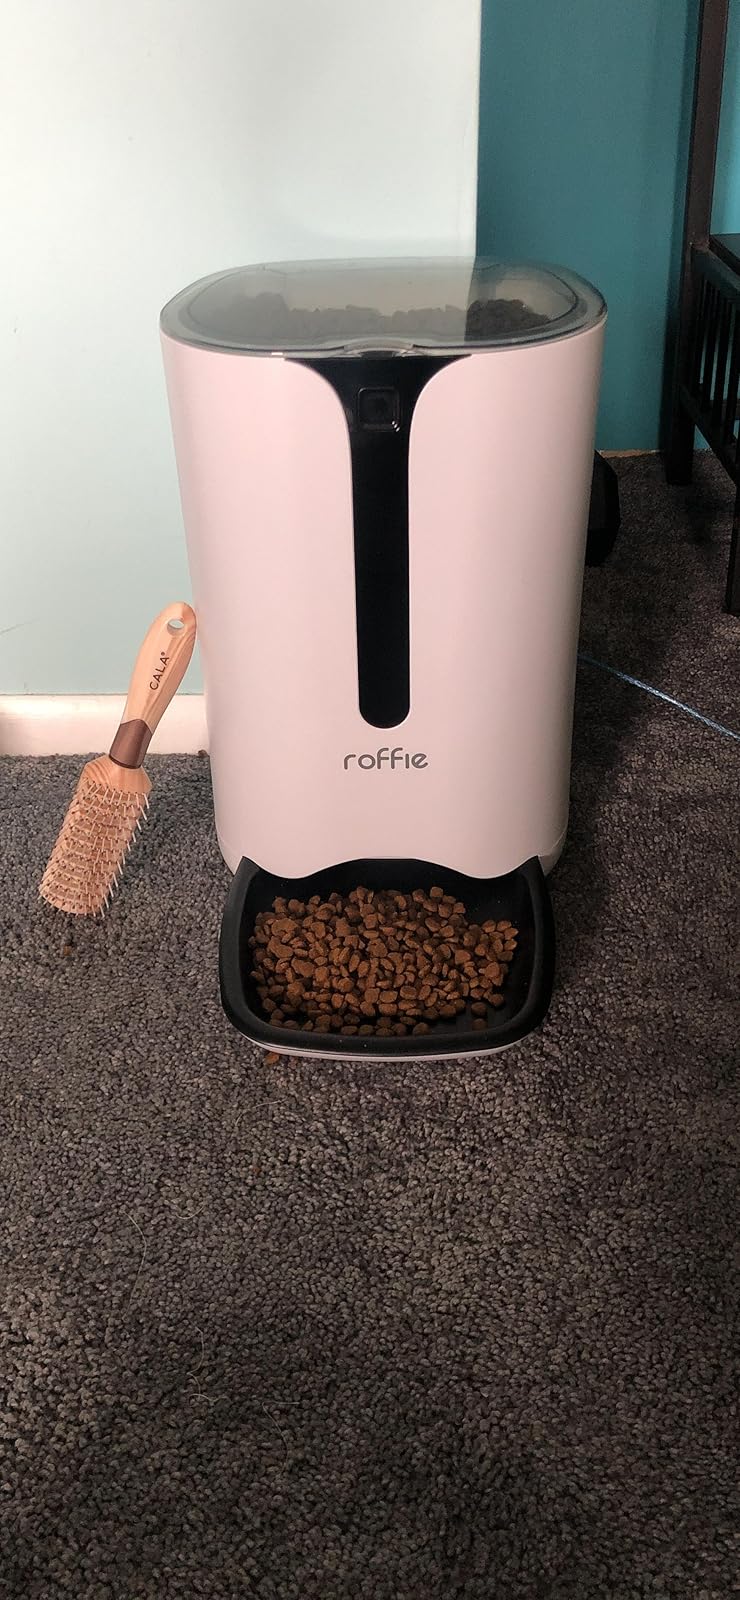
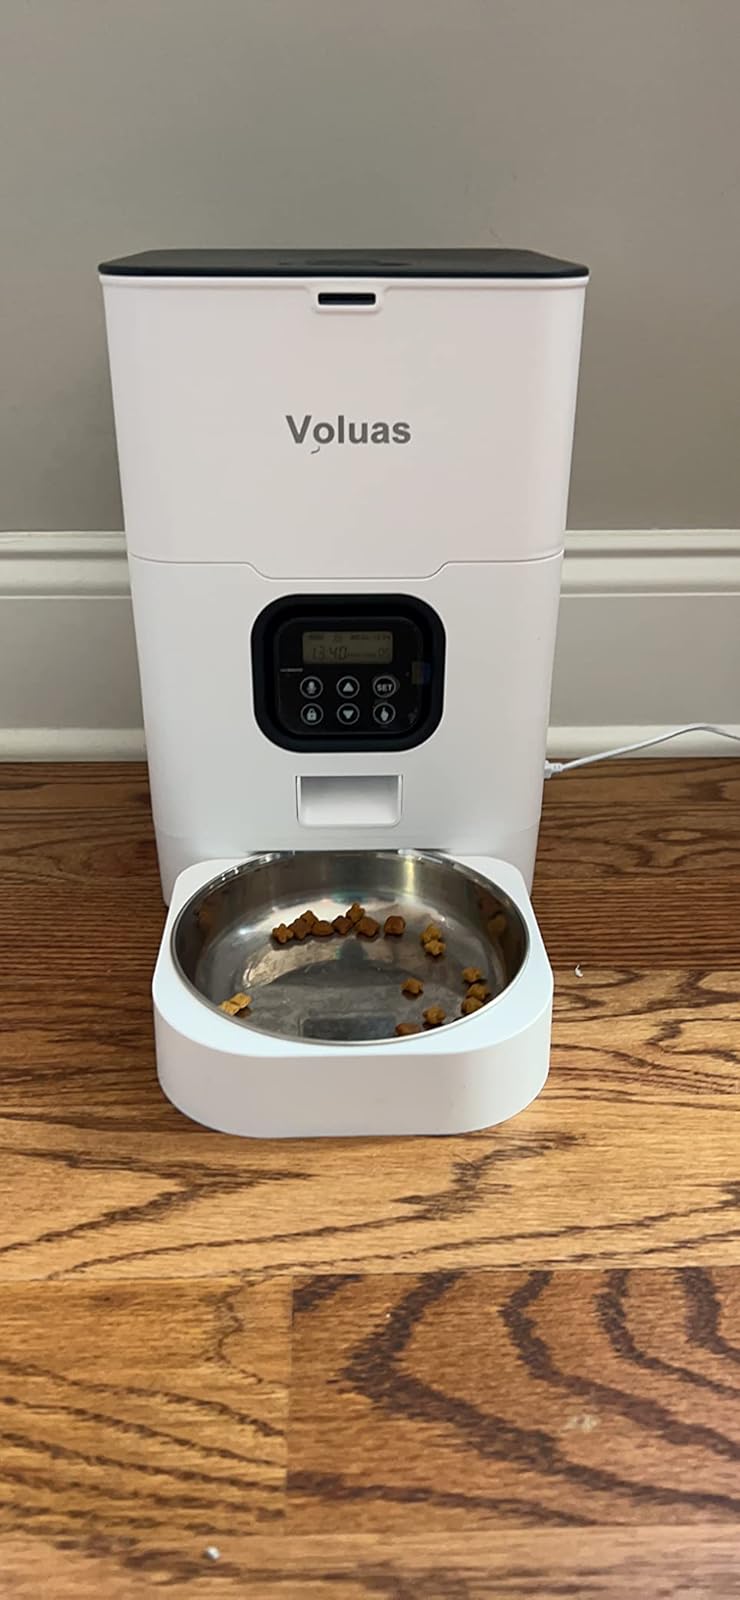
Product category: items_feeder
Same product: no